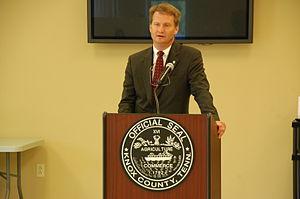
Timothy Floyd Burchett dit Tim Burchett, né le 25 août 1964 à Knoxville, est un homme politique américain. Membre du Parti républicain, il est élu à la Chambre des représentants des États-Unis en 2018.